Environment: real
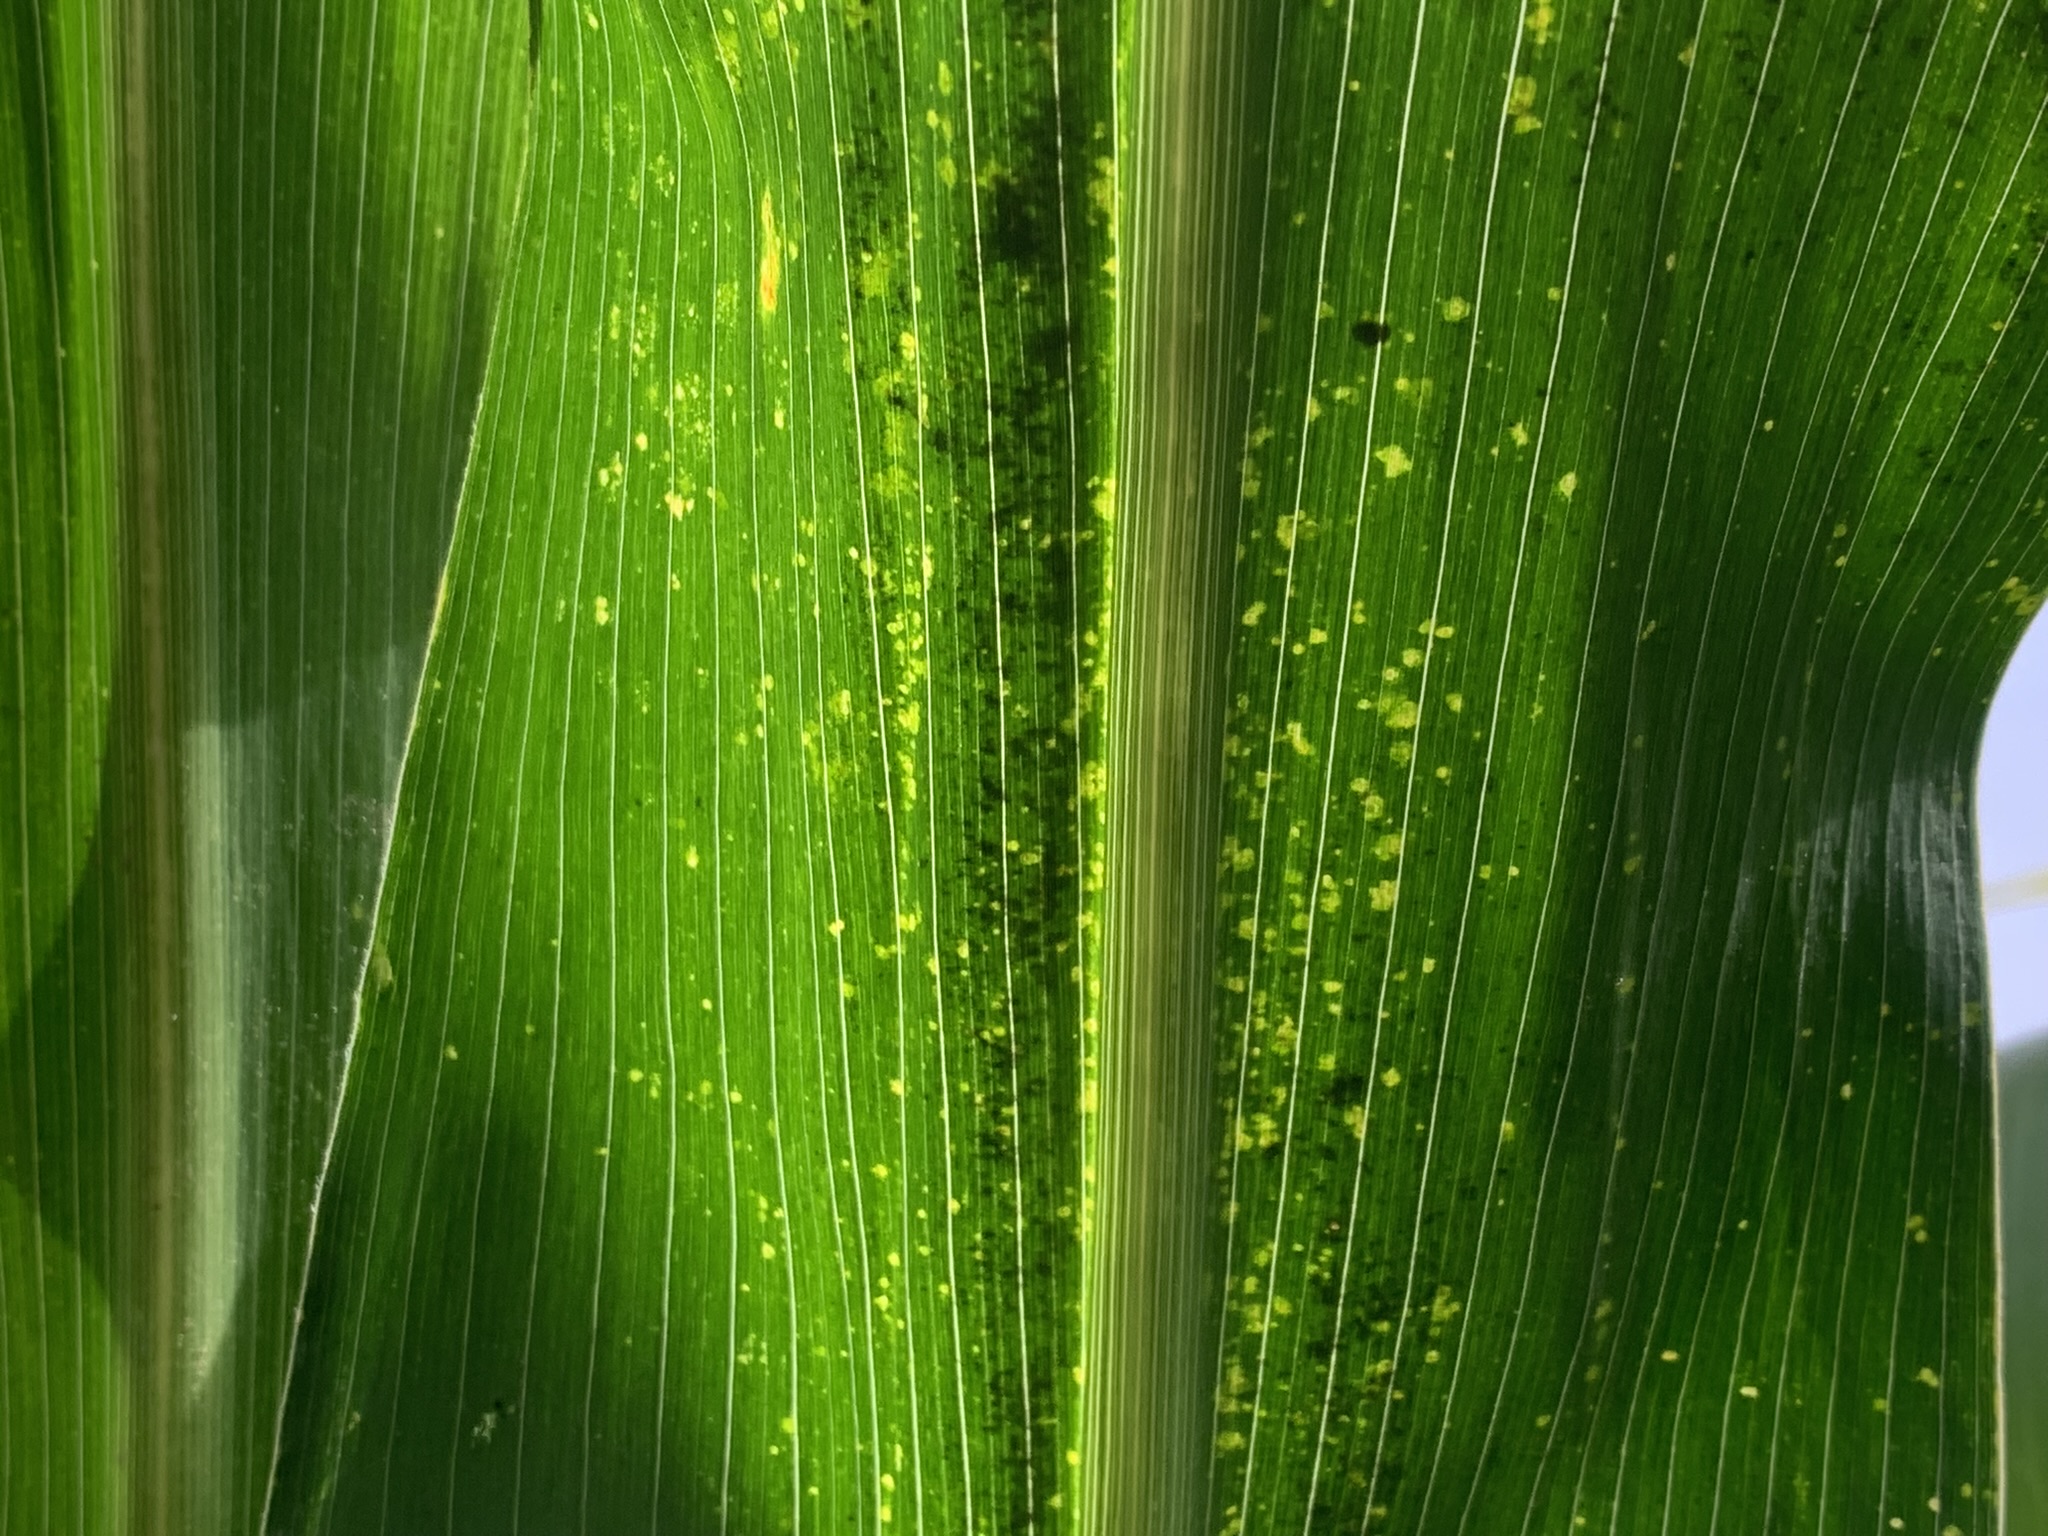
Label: lethal_necrosis